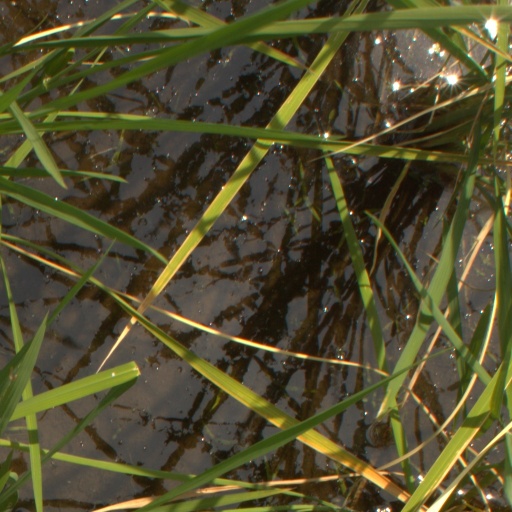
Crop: rice